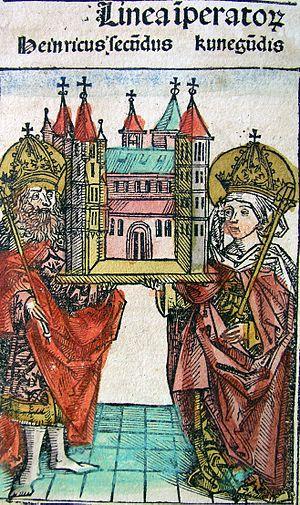
Henri II, dit « le Boiteux » ou « le Saint », né en mai 973 et mort en 1024, est le sixième et dernier roi de Germanie ou empereur romain germanique de la dynastie saxonne et ottonienne. duc de Bavière de 995 à 1004 et de 1009 à 1017, roi de Francie-Orientale en 1002, roi d'Italie en 1004, élu empereur romain germanique en 1002, il est couronné à Rome par le pape Benoît VIII en 1014. Il épouse Cunégonde, qu'il associe à son gouvernement. Menant une vie pieuse, il encourage le développement du monachisme, créé, en 1007, sur des terres qui lui appartenaient en propre depuis 995, l'évêché de Bamberg, et doit combattre Boleslas Iᵉʳ, duc puis roi de Pologne. Mort en 1024 à Göttingen en Saxe, enseveli à Bamberg, il est canonisé en 1146. L'impératrice connaît cette reconnaissance en 1200. L'Église catholique le célèbre le 13 juillet.